Lydia Louisa Anna Very

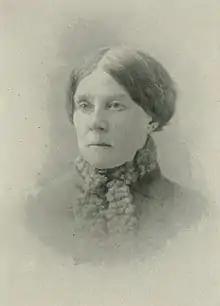
Lydia L. A. Very.

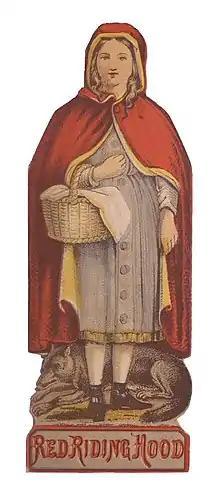
Shaped cover of Lydia L.A. Very's verse tale "Red Riding Hood", 1863.

Lydia Louisa Anna Very (November 2, 1823 – September 10, 1901) was an American writer, educator, and illustrator known for authoring the earliest shape books in America.